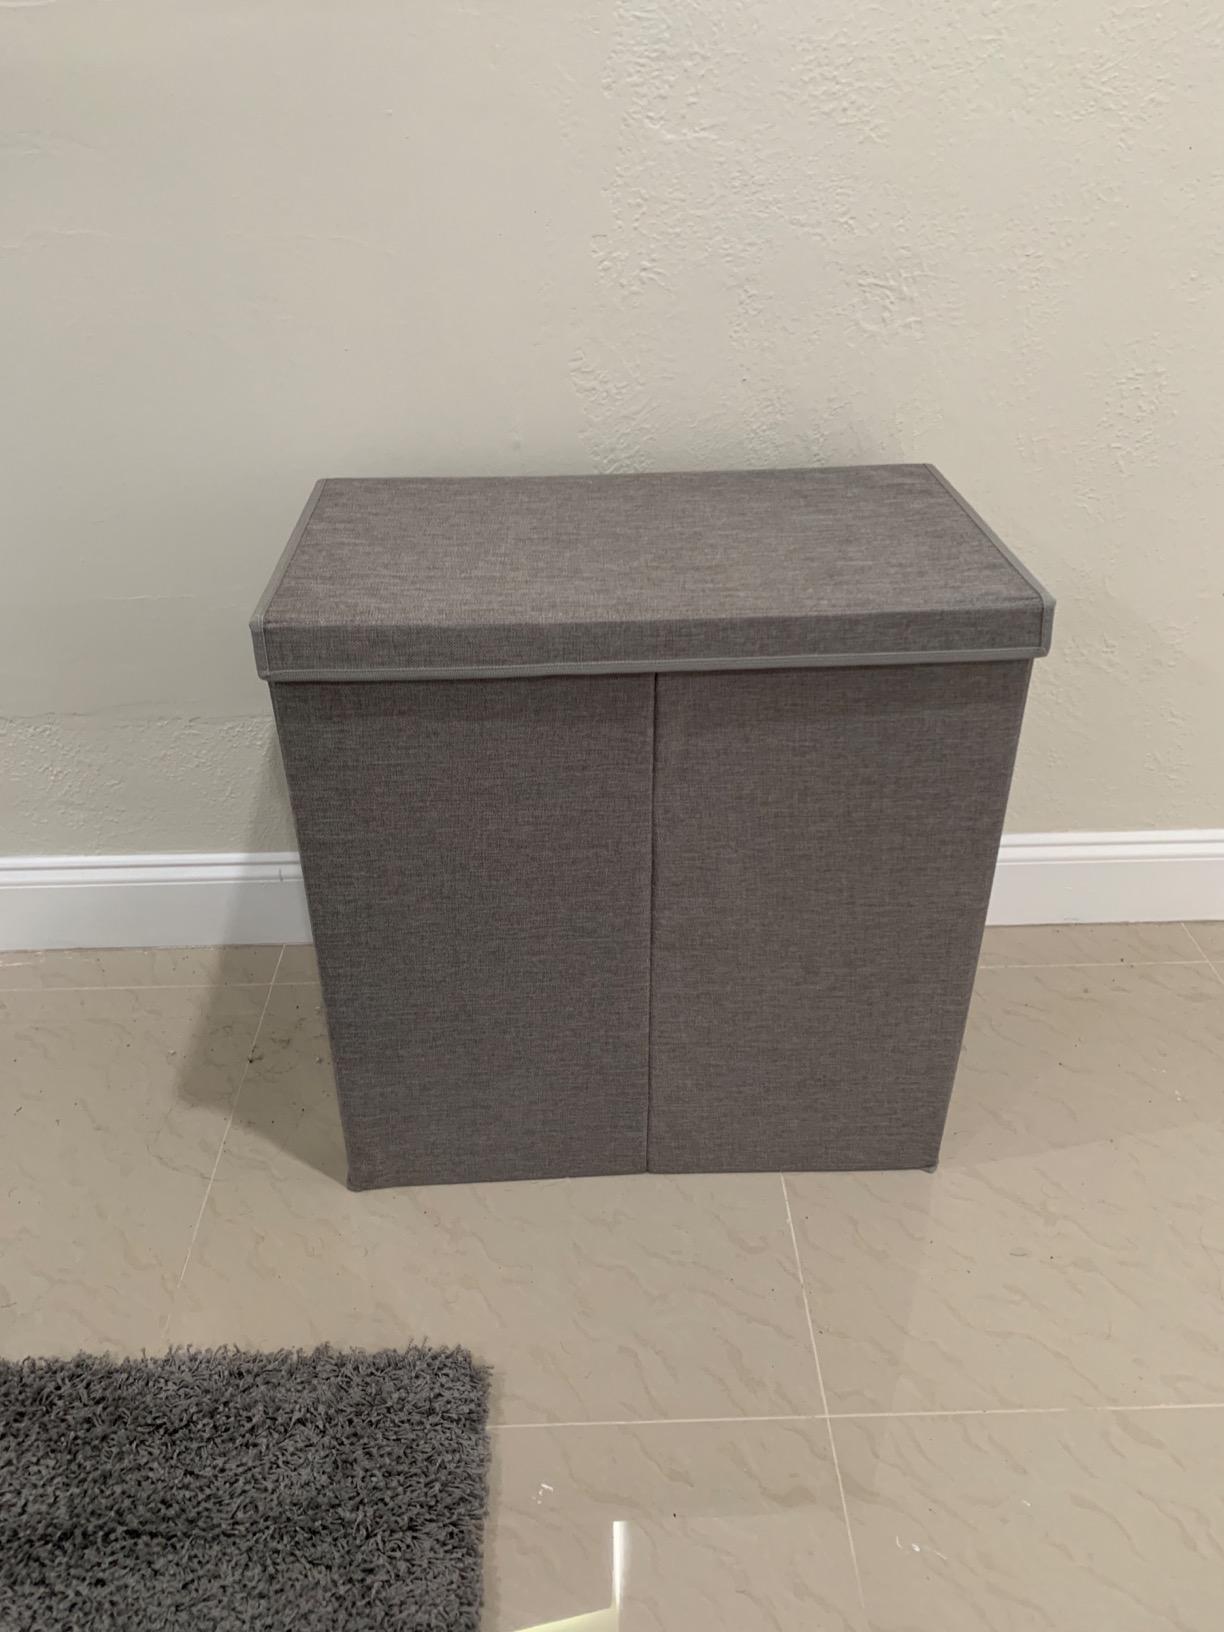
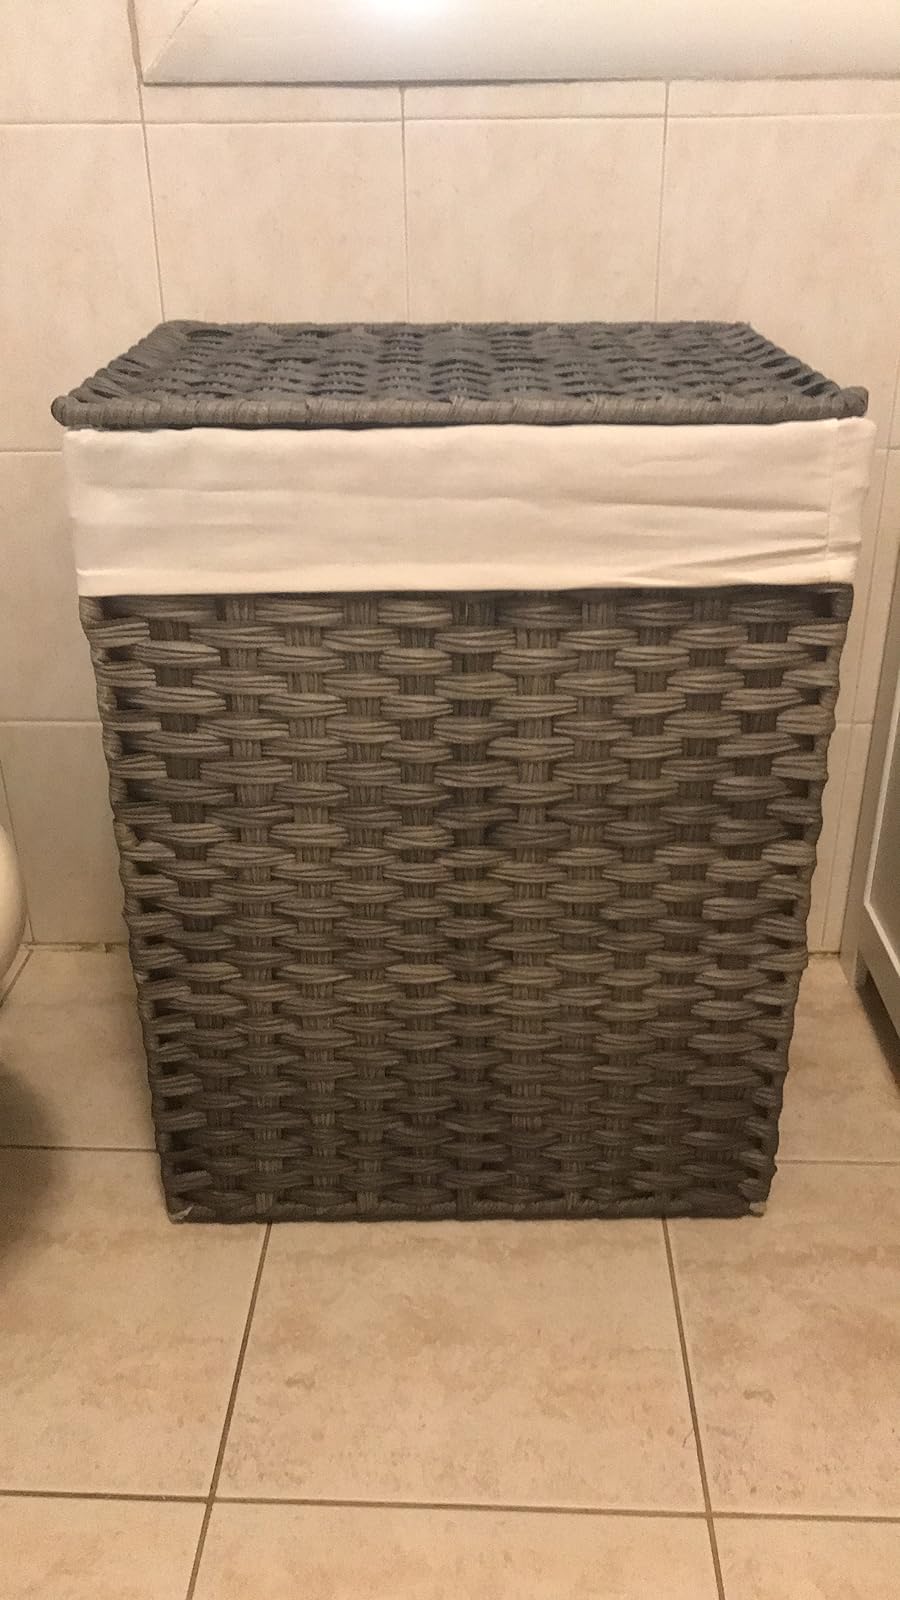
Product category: items_hamper
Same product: no